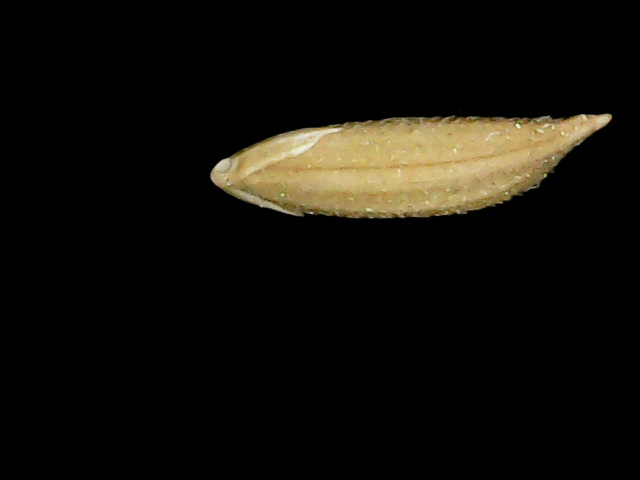
Rice variety: Binadhan12